Dick Figures: The Movie

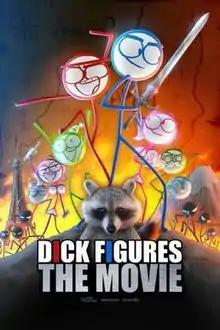
Theatrical release poster

Dick Figures: The Movie is a 2013 independent American adult animated science fantasy action comedy film produced by Remochoso and Six Point Harness and distributed by Mondo Media. It is based on the animated web series "Dick Figures". The film was written and directed by Ed Skudder and Zack Keller (in their feature directorial debuts) and produced by Nick Butera and Andy Fiedler. Skudder and Keller star as Red and Blue, two best friends and polar opposites who set out on a journey to find the Great Sword of Destiny for the Raccoon in order to save their friendship, Pink's birthday, and the world from Lord Takagami. It also features the voices of Eric Bauza, Ben Tuller, Shea Carter, Mike Nassar, Chad Quandt, and Lauren K. Sokolov.